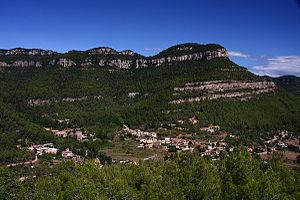
Gallifa est une commune de la province de Barcelone, en Catalogne, en Espagne, de la comarque de Vallès Occidental. Il y a quatre petites églises du XIIᵉ siècle, et l'ancienne maison du céramiste catalan Josep Llorens i Artigas, où il a travaillé pendant trois ans avec Joan Miró.